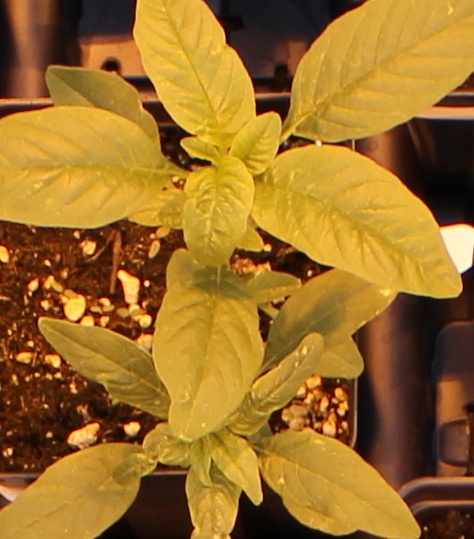
Label: Waterhemp